First Narrows (Vancouver)

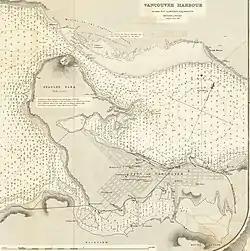
First Narrows forms the western mouth of Vancouver's inner harbour.

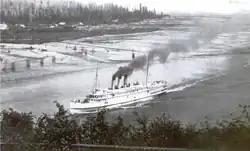
Prior to the dredging shallow sandbanks extended far from the north shore.

First Narrows is the official name for the entrance to Burrard Inlet, the mouth of Vancouver, British Columbia's inner harbour.